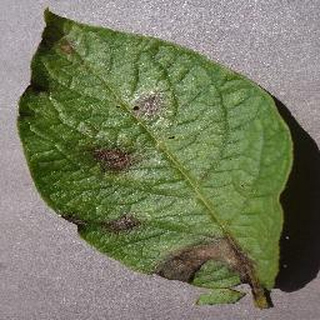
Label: potato_late_blight